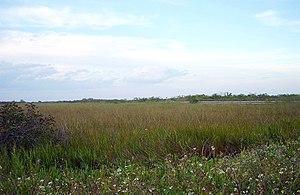
Le parc national des Everglades, situé en Floride, aux États-Unis, s'étend sur les comtés de Miami-Dade, Monroe et de Collier. Ce parc national renferme le plus vaste milieu naturel subtropical du pays, et englobe 25 % de la région marécageuse originelle des Everglades. Visité par environ un million de personnes par an, le parc a été déclaré réserve de biosphère en 1976, inscrit au patrimoine mondial de l'UNESCO en 1979 et classé zone humide d'importance internationale en 1987.